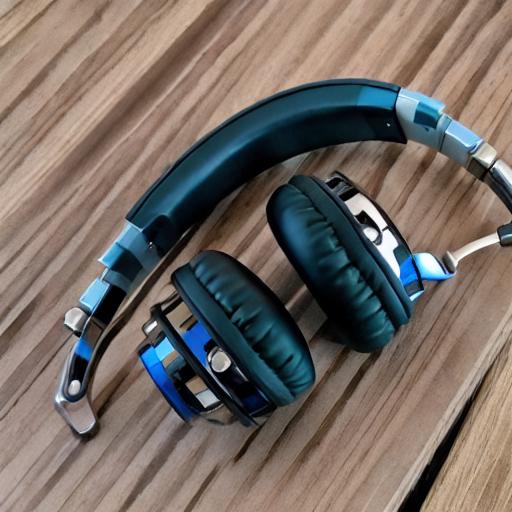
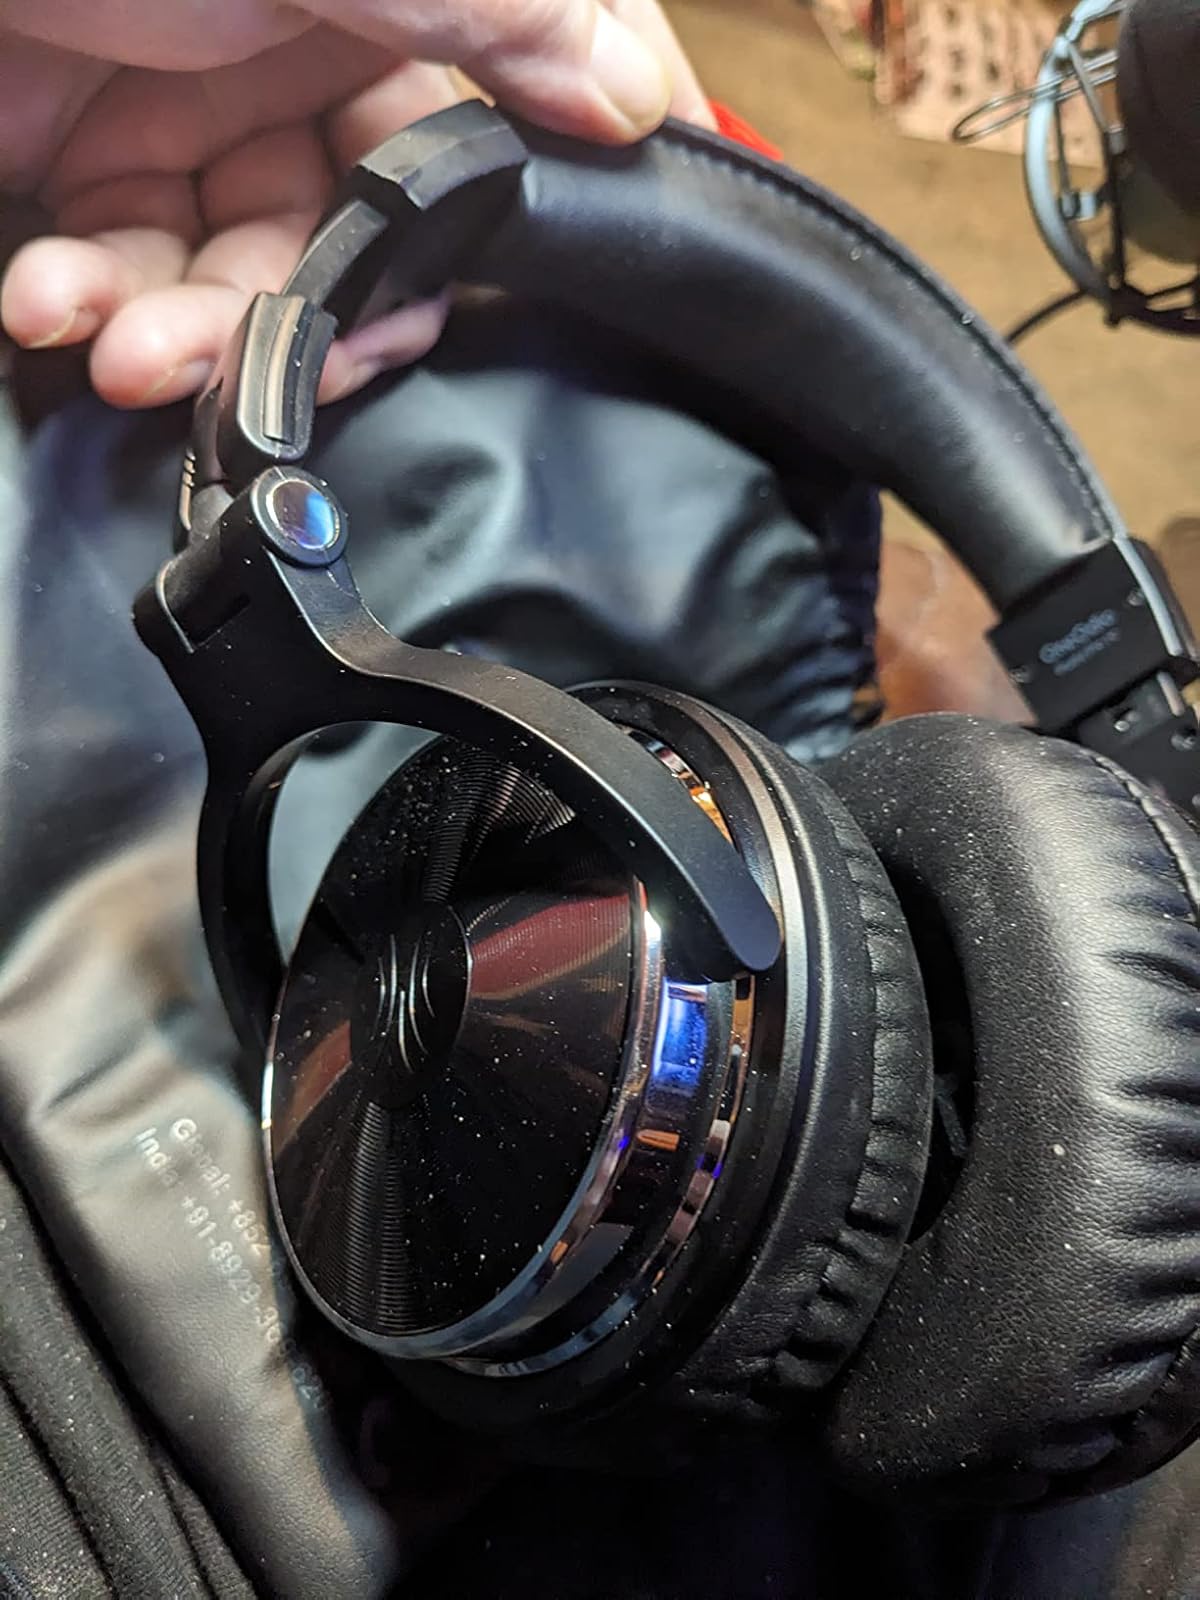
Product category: headphones
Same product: no